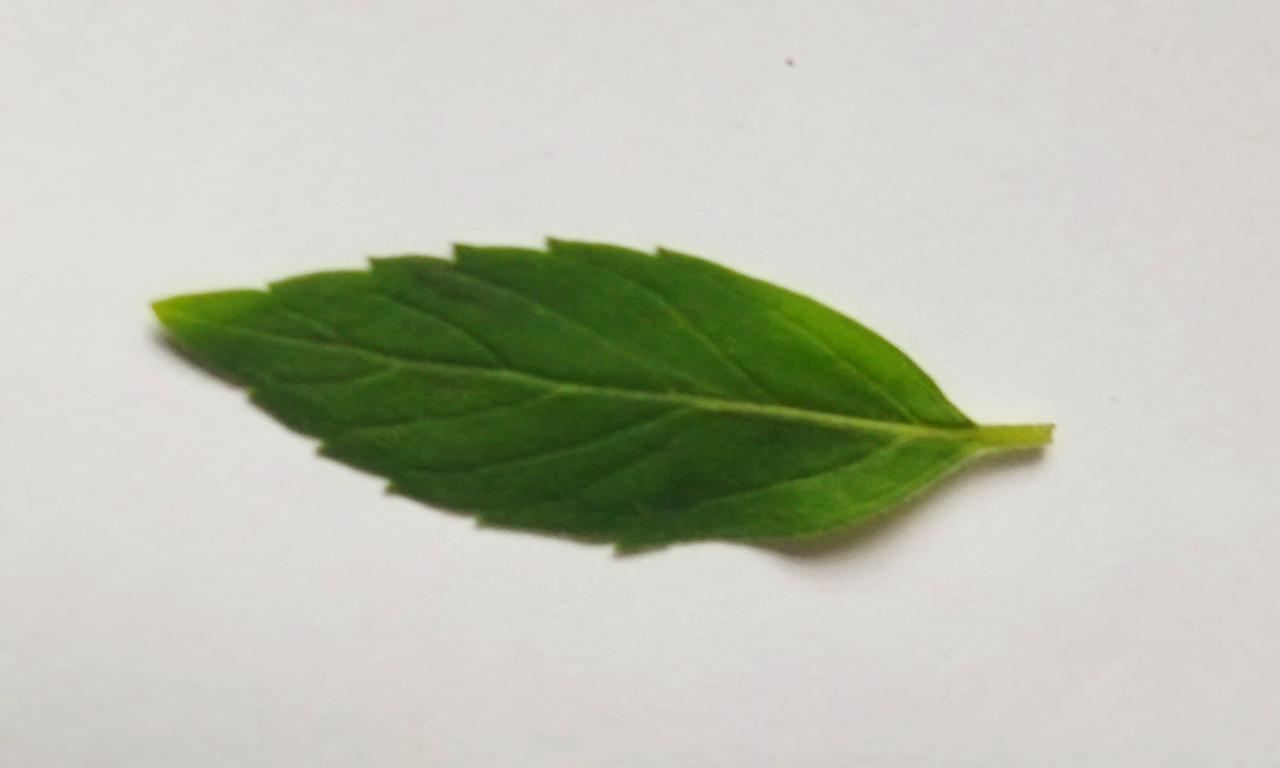
Label: Fresh